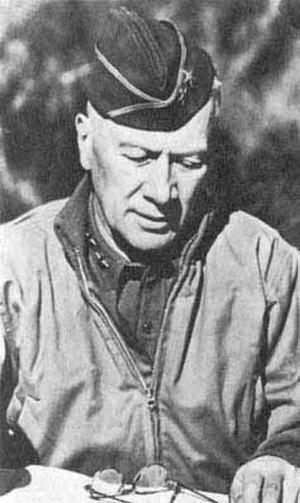
Lloyd Fredendall, né le 28 décembre 1883, mort le 4 octobre 1963, était un général américain de la Seconde Guerre mondiale. Il dirigea le 2ᵉ corps américain en Afrique du Nord. Il supervisa le débarquement de la Central Task Force lors de l'Opération Torch. Le général Lloyd Fredendall est surtout connu pour avoir été le commandant en chef du IIᵉ Corps d'armée américain au début de la campagne de Tunisie. En février 1943, les défaites subies en Tunisie par les alliés face à Erwin Rommel entrainèrent le limogeage de Fredendall et son remplacement par George Patton en mars 1943.